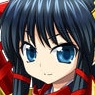
Portrait style: Anime Portrait